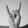
ASL letter: Y